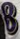
Number: 8